Belvoir Priory

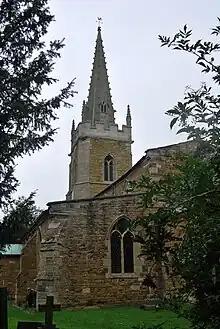
Redmile church, formerly controlled by the priory

The priory was fairly small, housing only four monks. It did, however, attract gifts and patronage; many of those making donations were, similar to its founder, buried within the priory's church or chapter house. Among these gifts were the advowsons of the churches at Redmile, gifted by William d'Albini; and of Woolsthorpe, gifted in 1308 by William de Ros, 1st Baron de Ros.